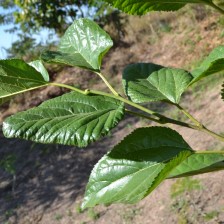
Variety: ChiangMaiBuriram60